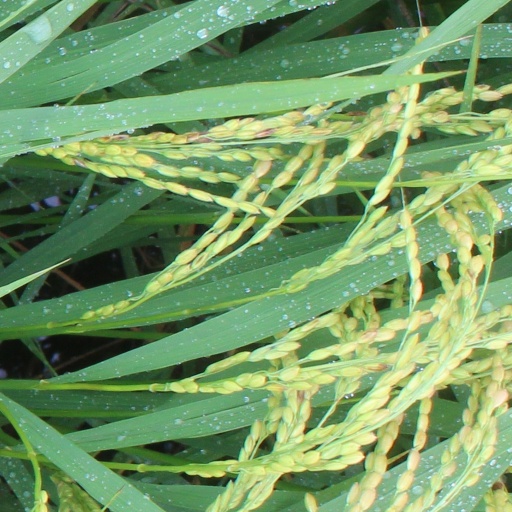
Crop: rice